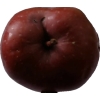
Label: Apple 18